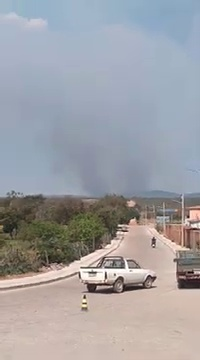
Fire: no
Smoke: yes